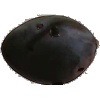
Label: Plum 3